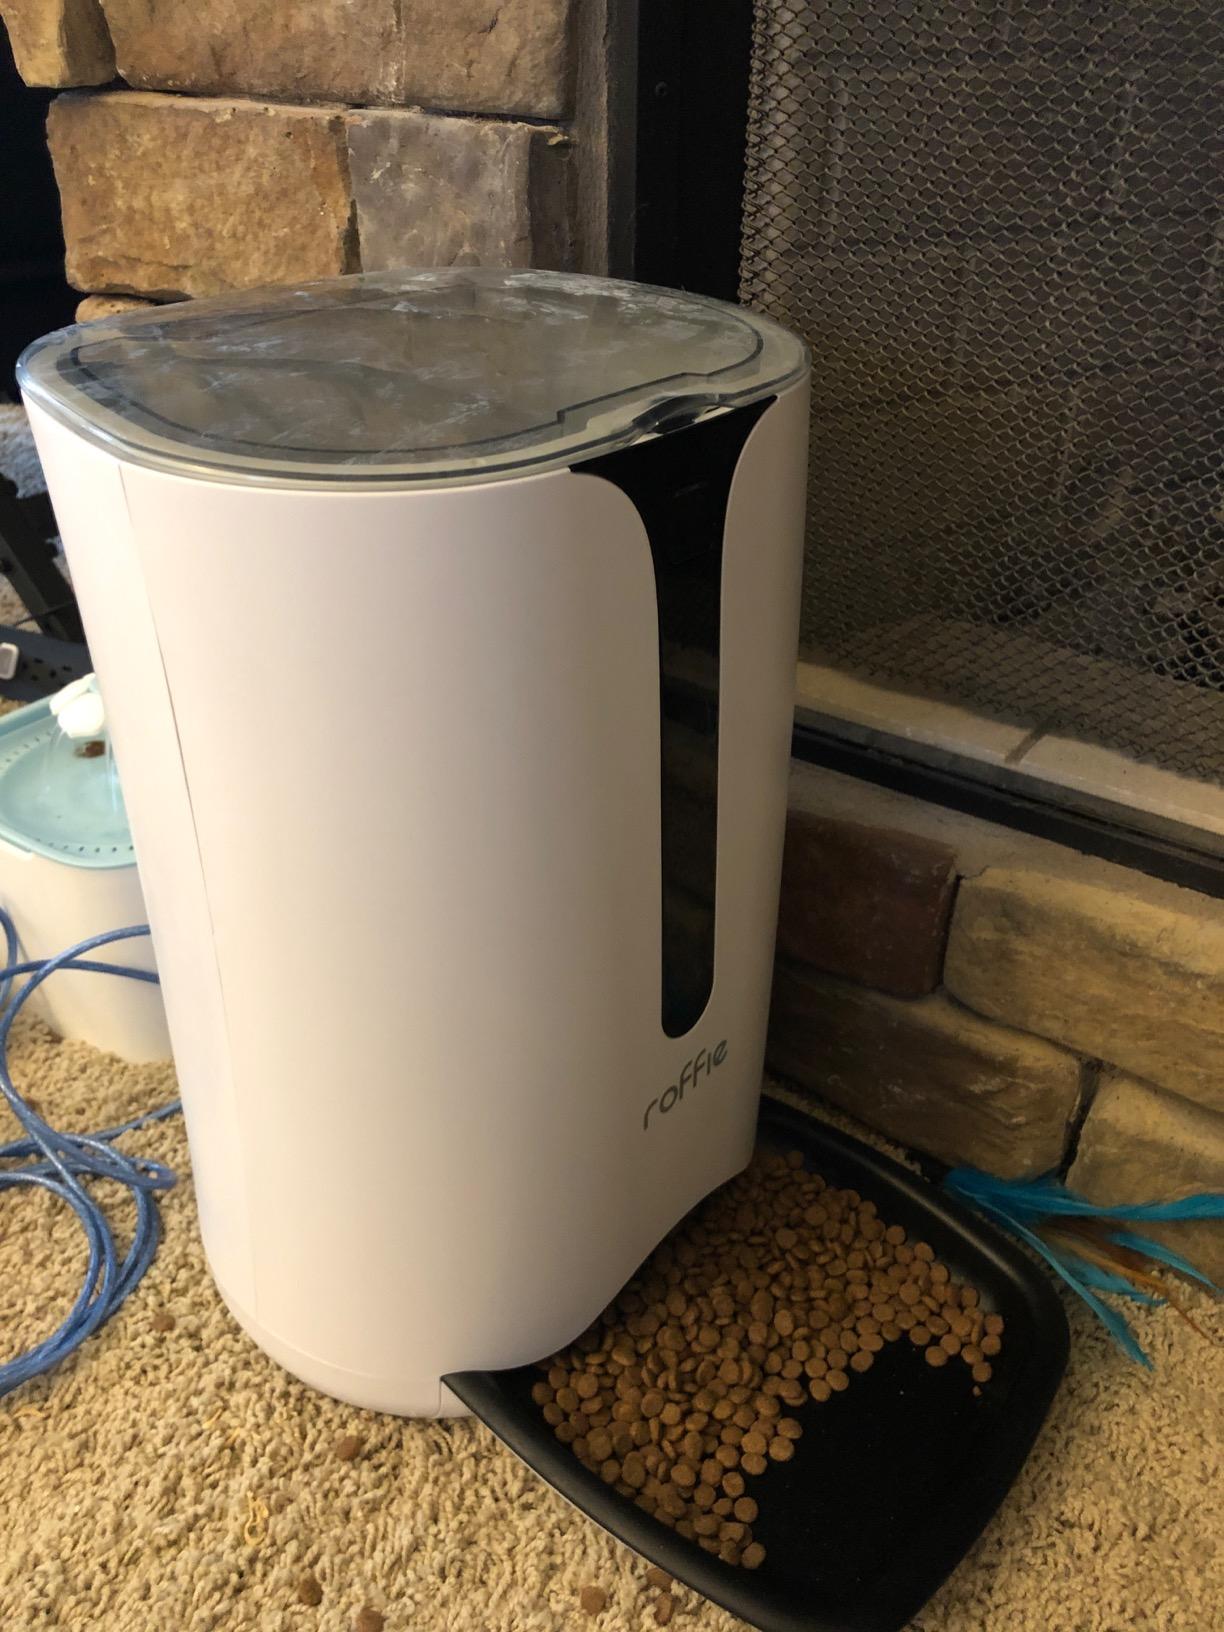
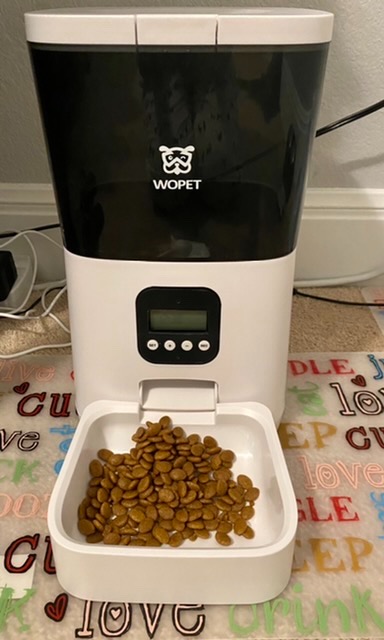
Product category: items_feeder
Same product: no